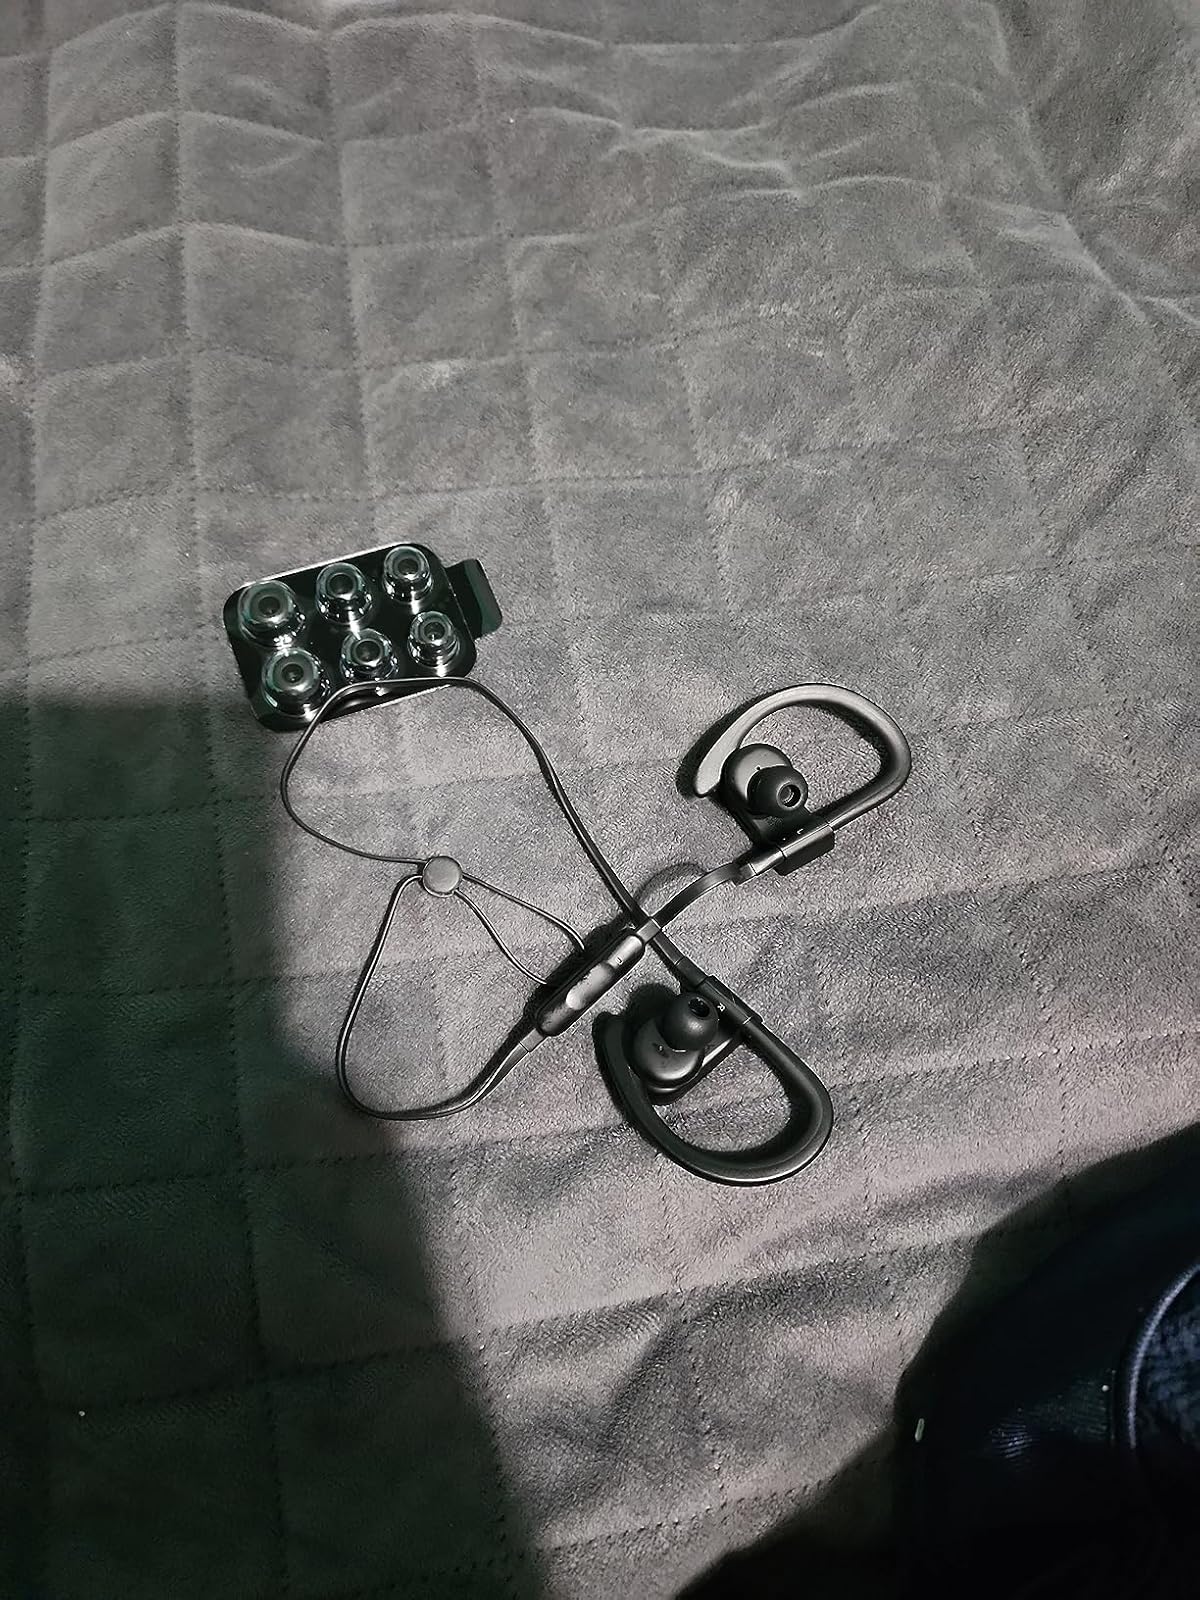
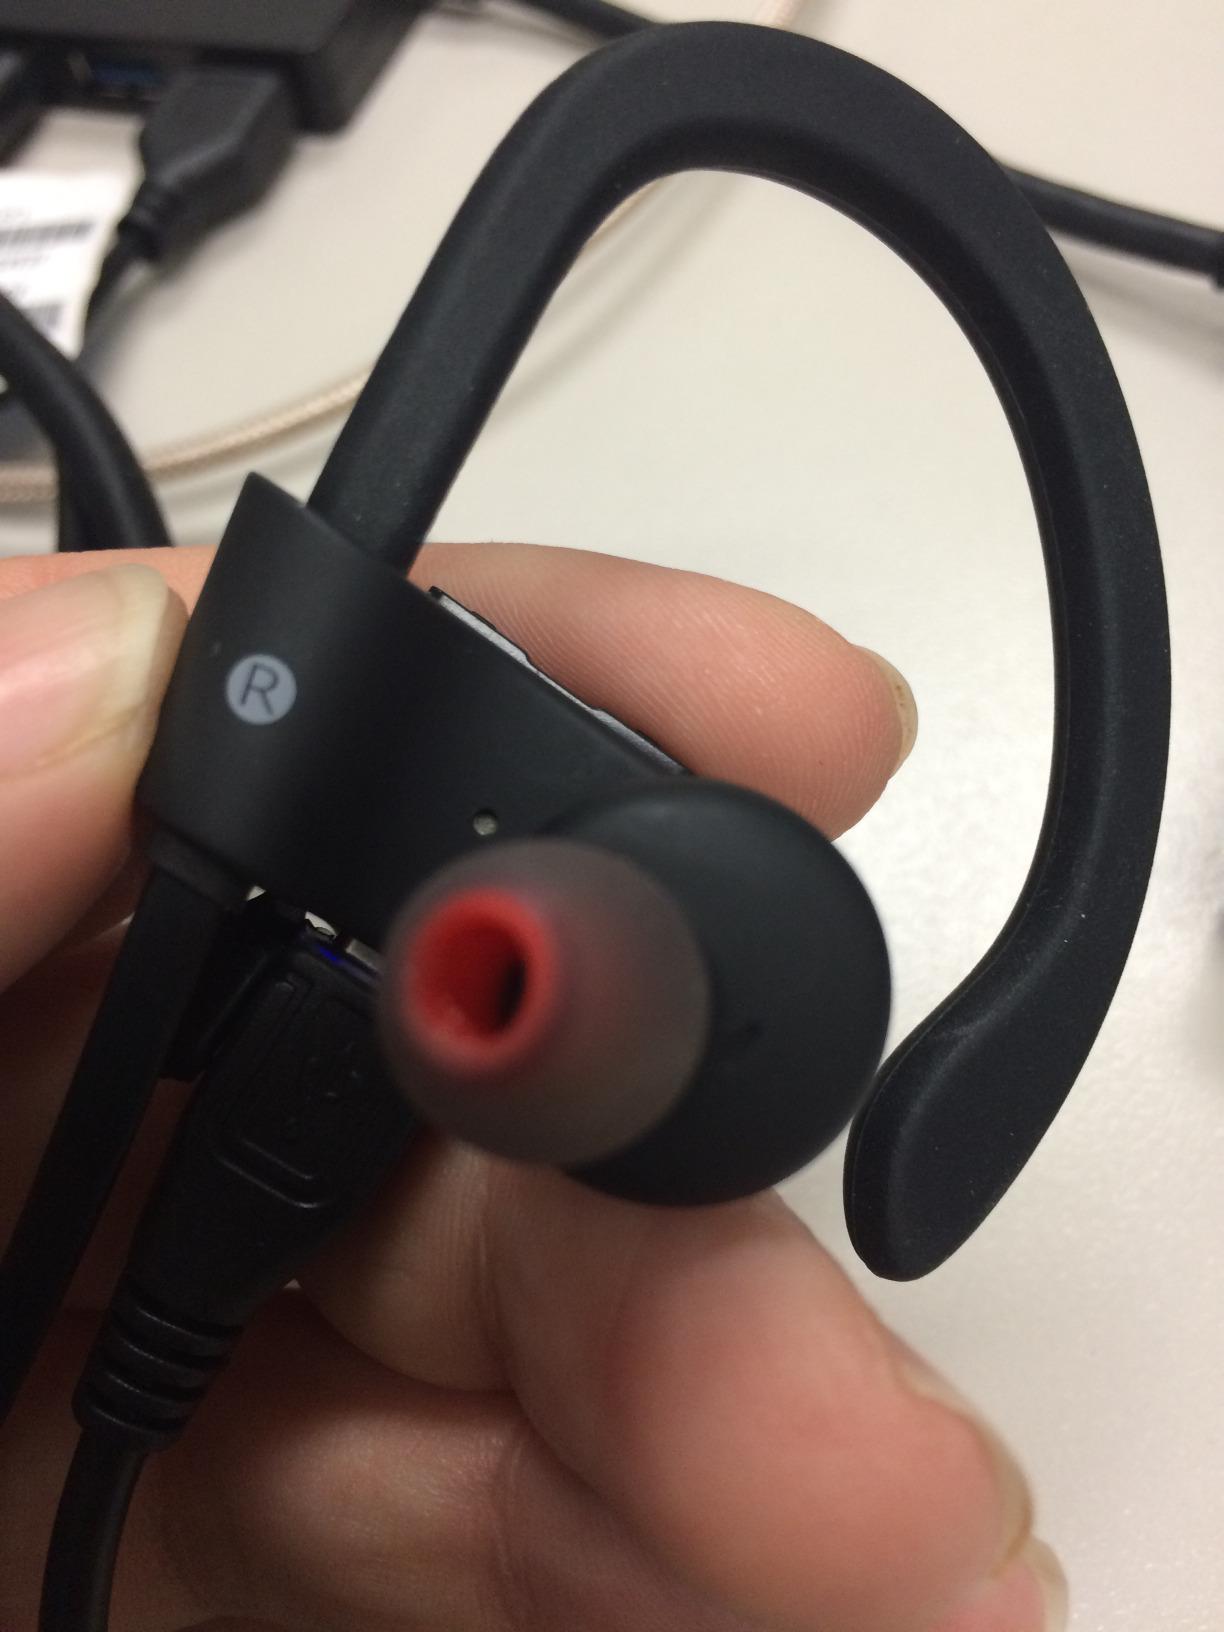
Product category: headphones
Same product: no